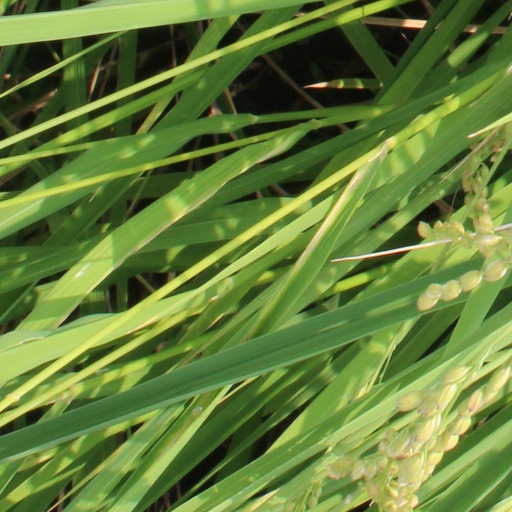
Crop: rice